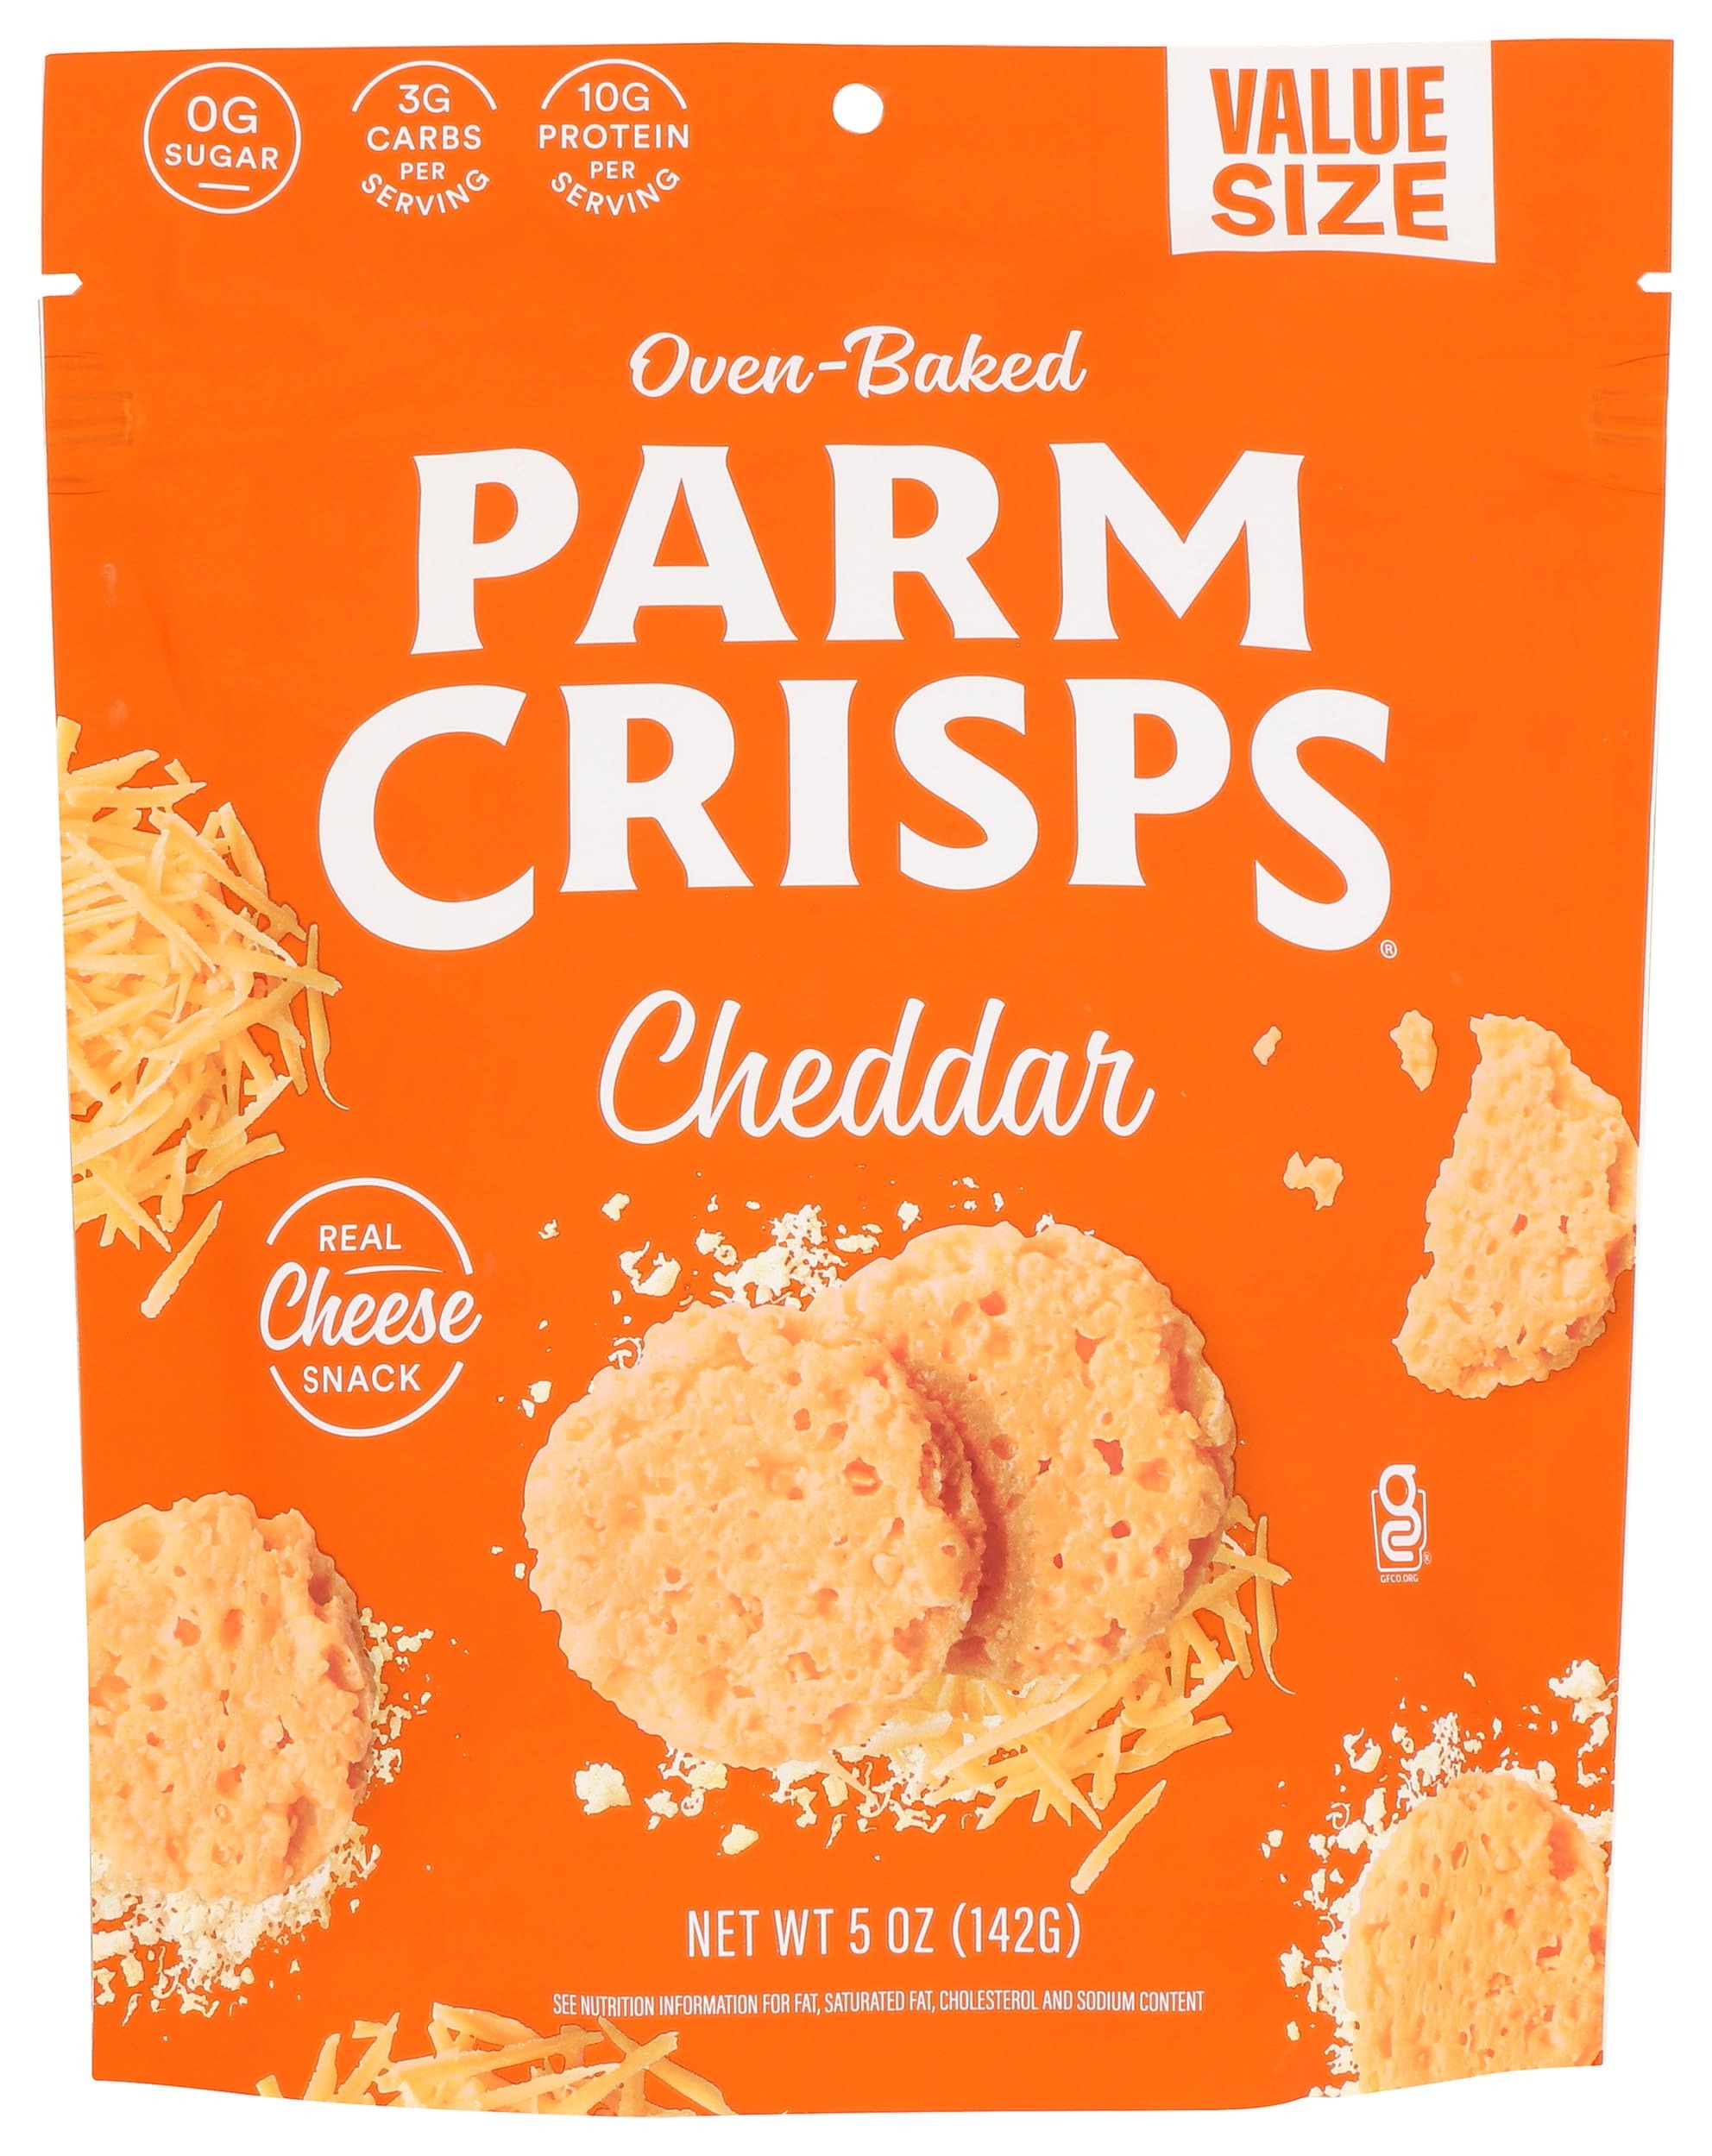
Item Name: Parm Crisps Cheddar, Gluten Free, 5 Ounce (Pack of 12)
Bullet Point: Parm Crisps Cheddar, Gluten Free, 5 Ounce (Pack of 12)
Value: 60.0
Unit: Ounce

Price: 123.71